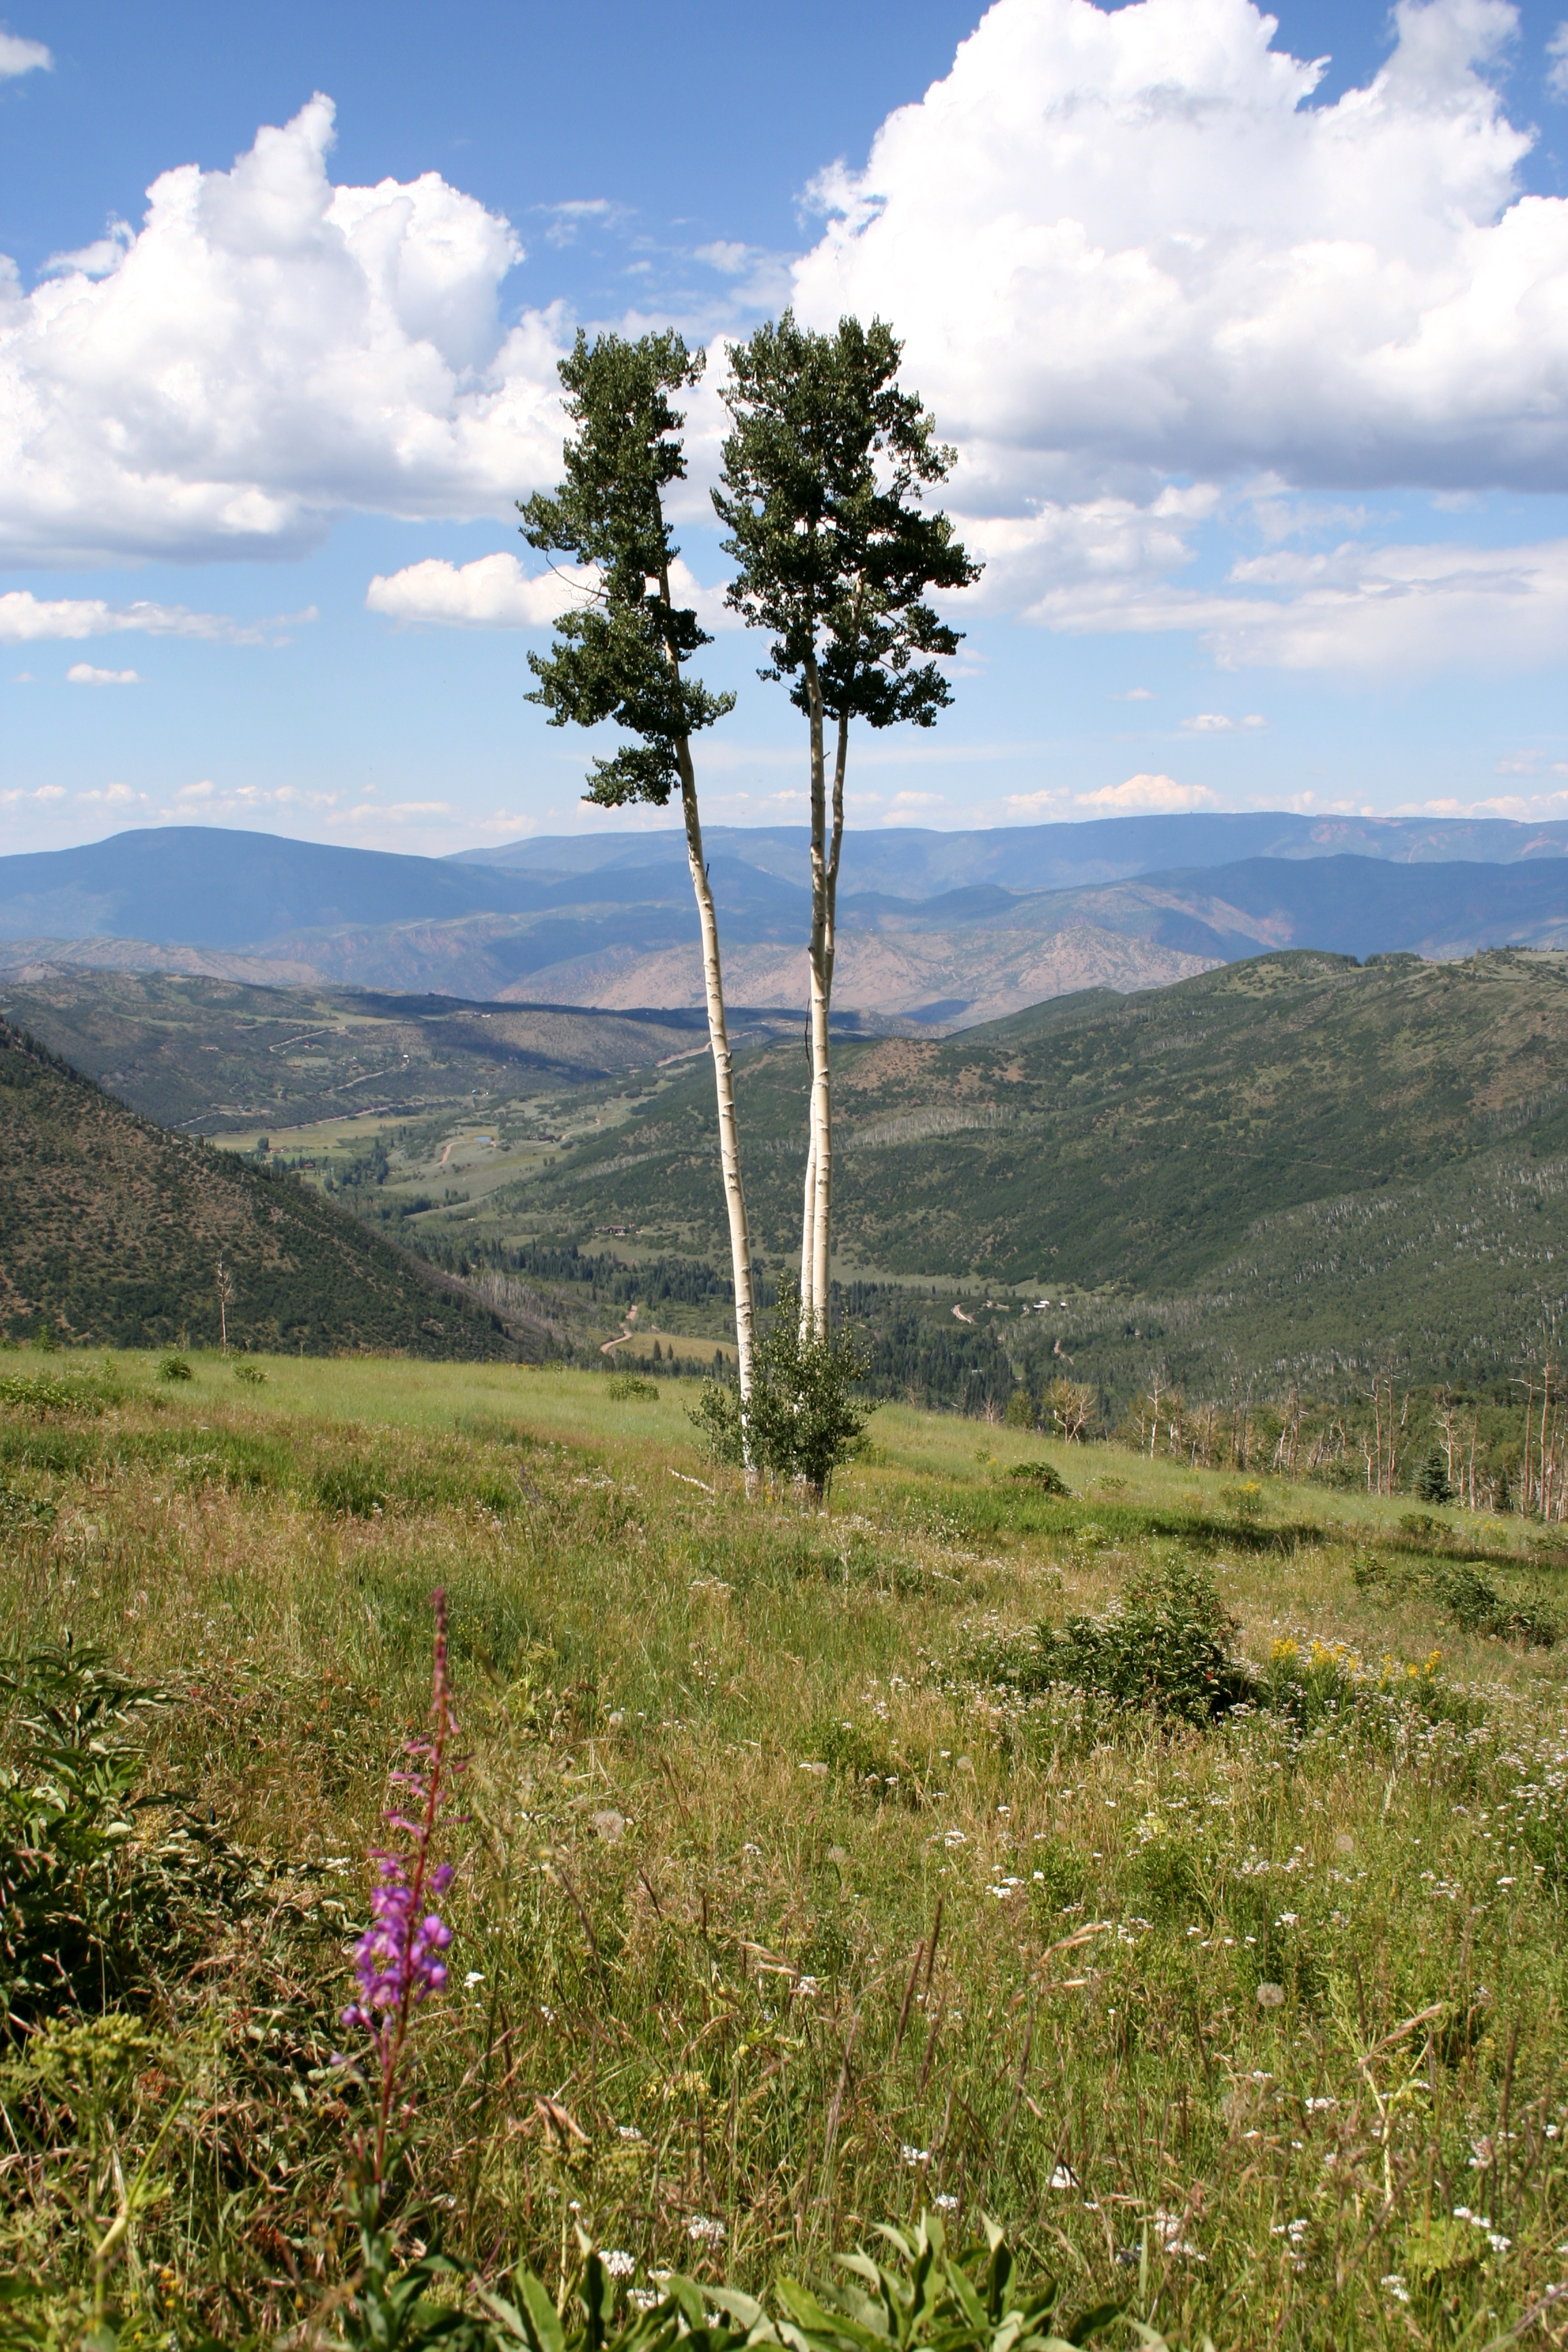
landscape, tree, nature, forest, grass, wilderness, walking, mountain, plant, trail, field, meadow, prairie, hill, flower, valley, mountain range, agriculture, flora, ridge, wildflower, colorado, grassland, plateau, habitat, ecosystem, sac05, rural area, landform, natural environment, geographical feature, woody plant, mountainous landforms